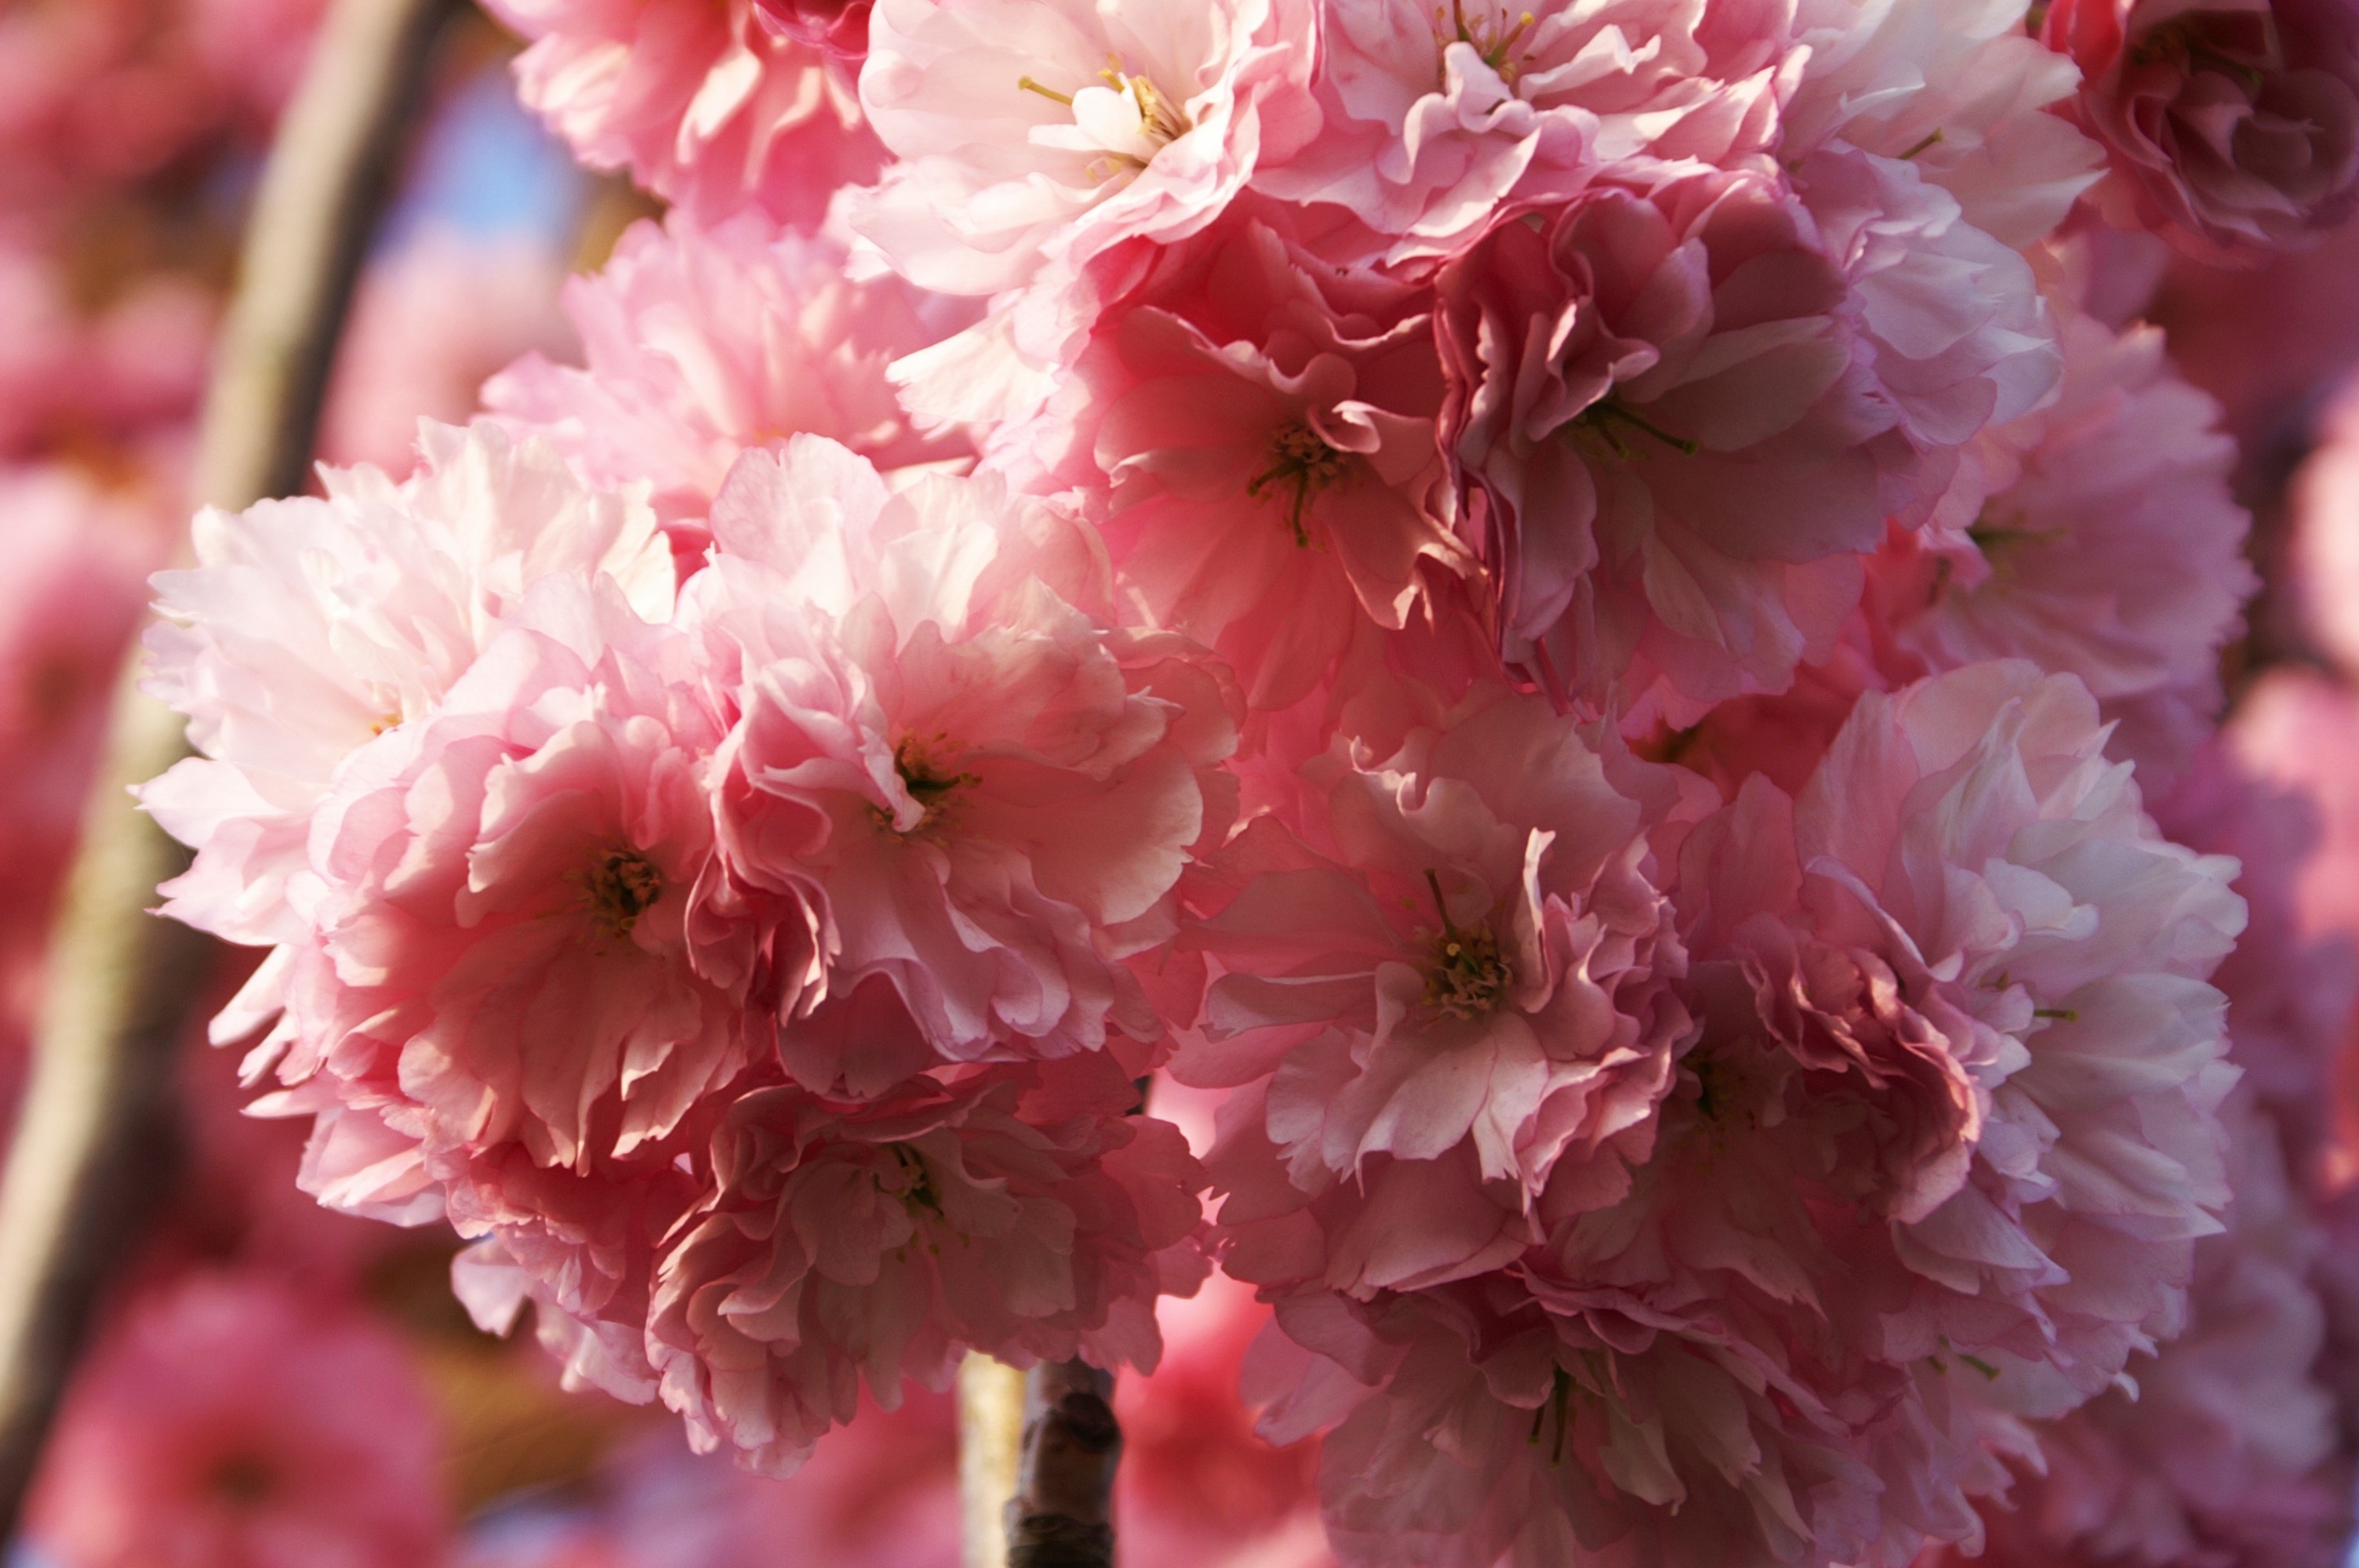
apple, tree, nature, blossom, plant, flower, petal, spring, produce, pink, cherry blossom, flowers, plum, colors, shrub, fruit tree, flowering, flowering tree, pink flowers, flowering plant, rose family, land plant